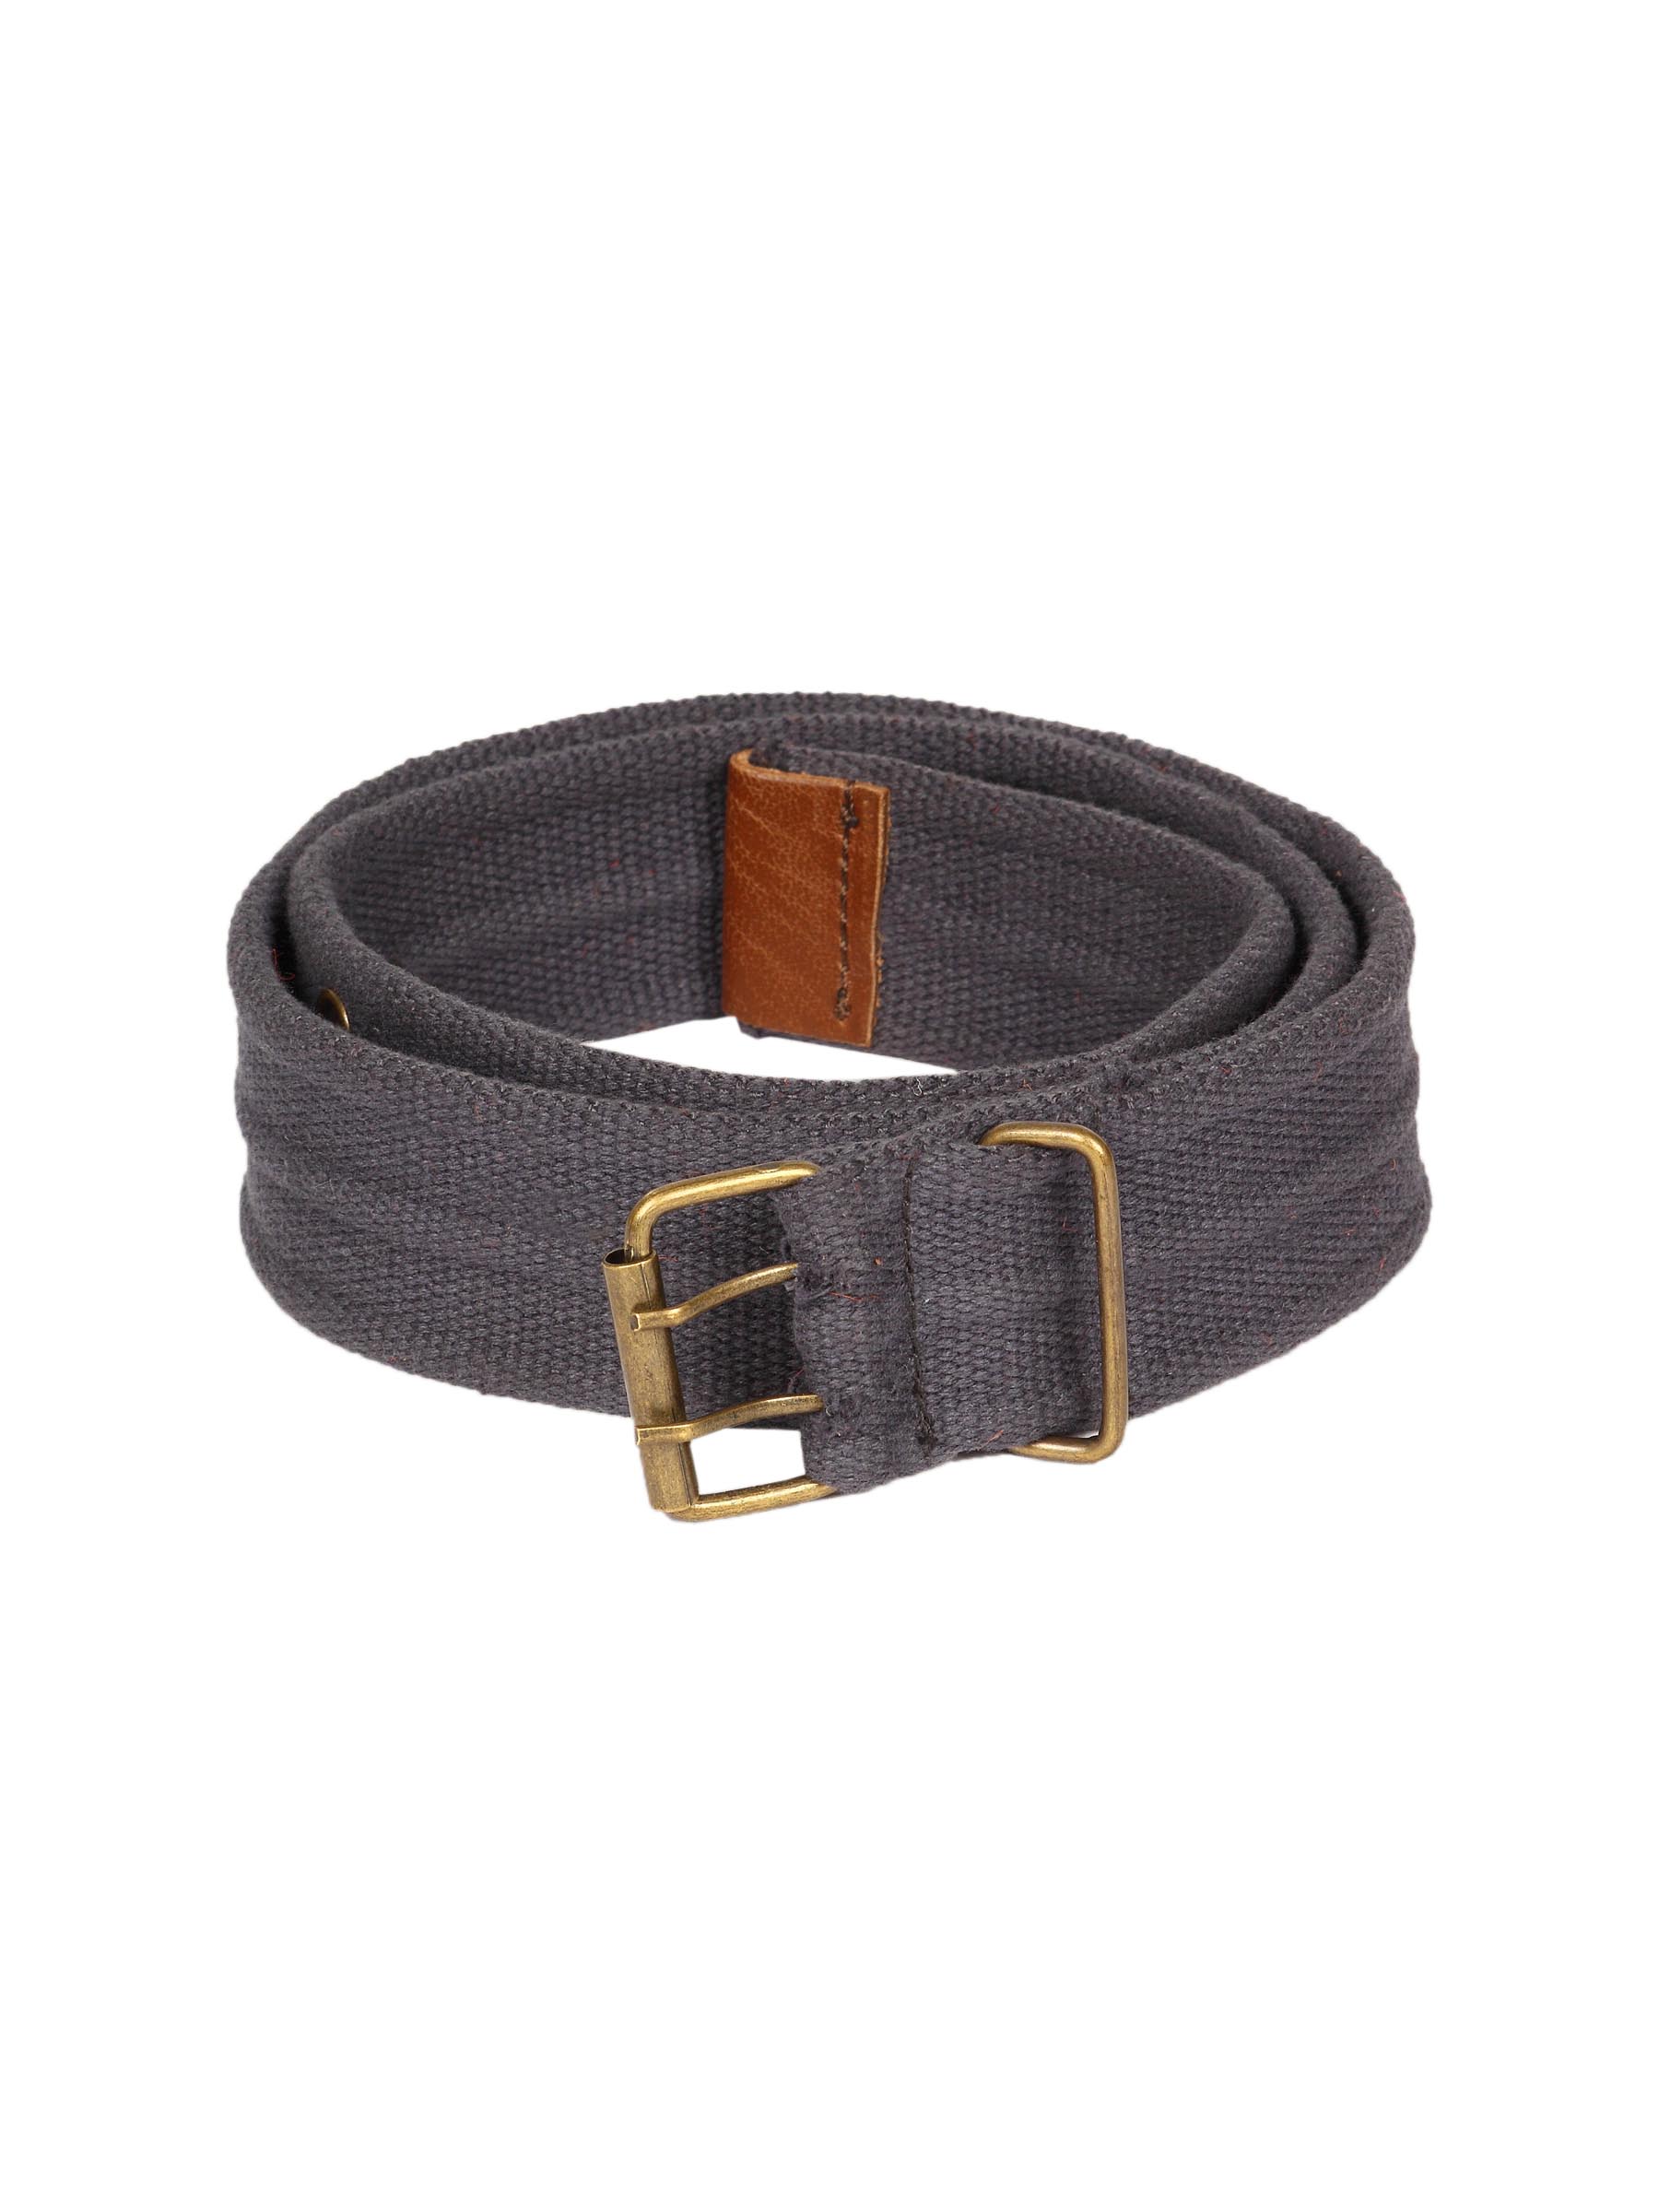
Lee Men Navy Blue Canvas Belt
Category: Accessories / Belts / Belts
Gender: Men
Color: Navy Blue
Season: Summer 2011
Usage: Casual